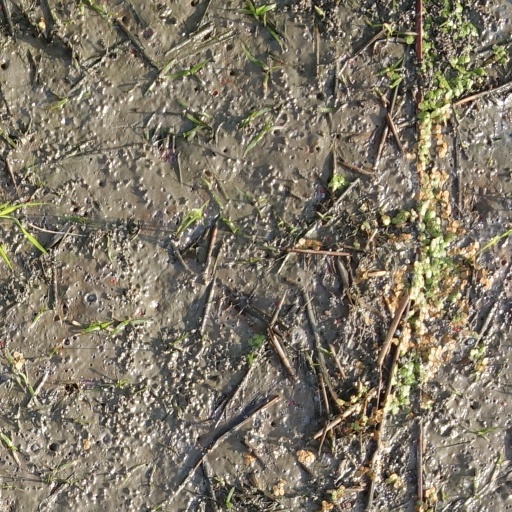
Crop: rice